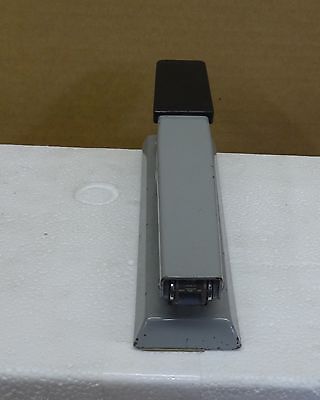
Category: stapler